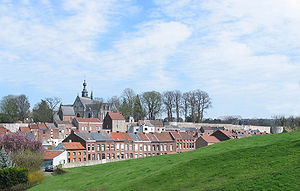
Binche
Udsigt over Binche
Binche er en by i Vallonien i det sydlige Belgien. Byen ligger i provinsen Hainaut, tæt ved grænsen til nabolandet Frankrig, og blev grundlagt i det 12. århundrede. Indbyggertallet er pr. 2005 på 32.394, og aralet er på 60,66 km².